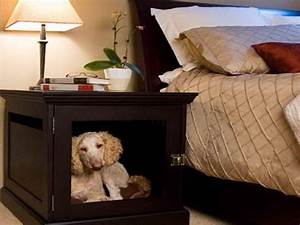
Label: dog